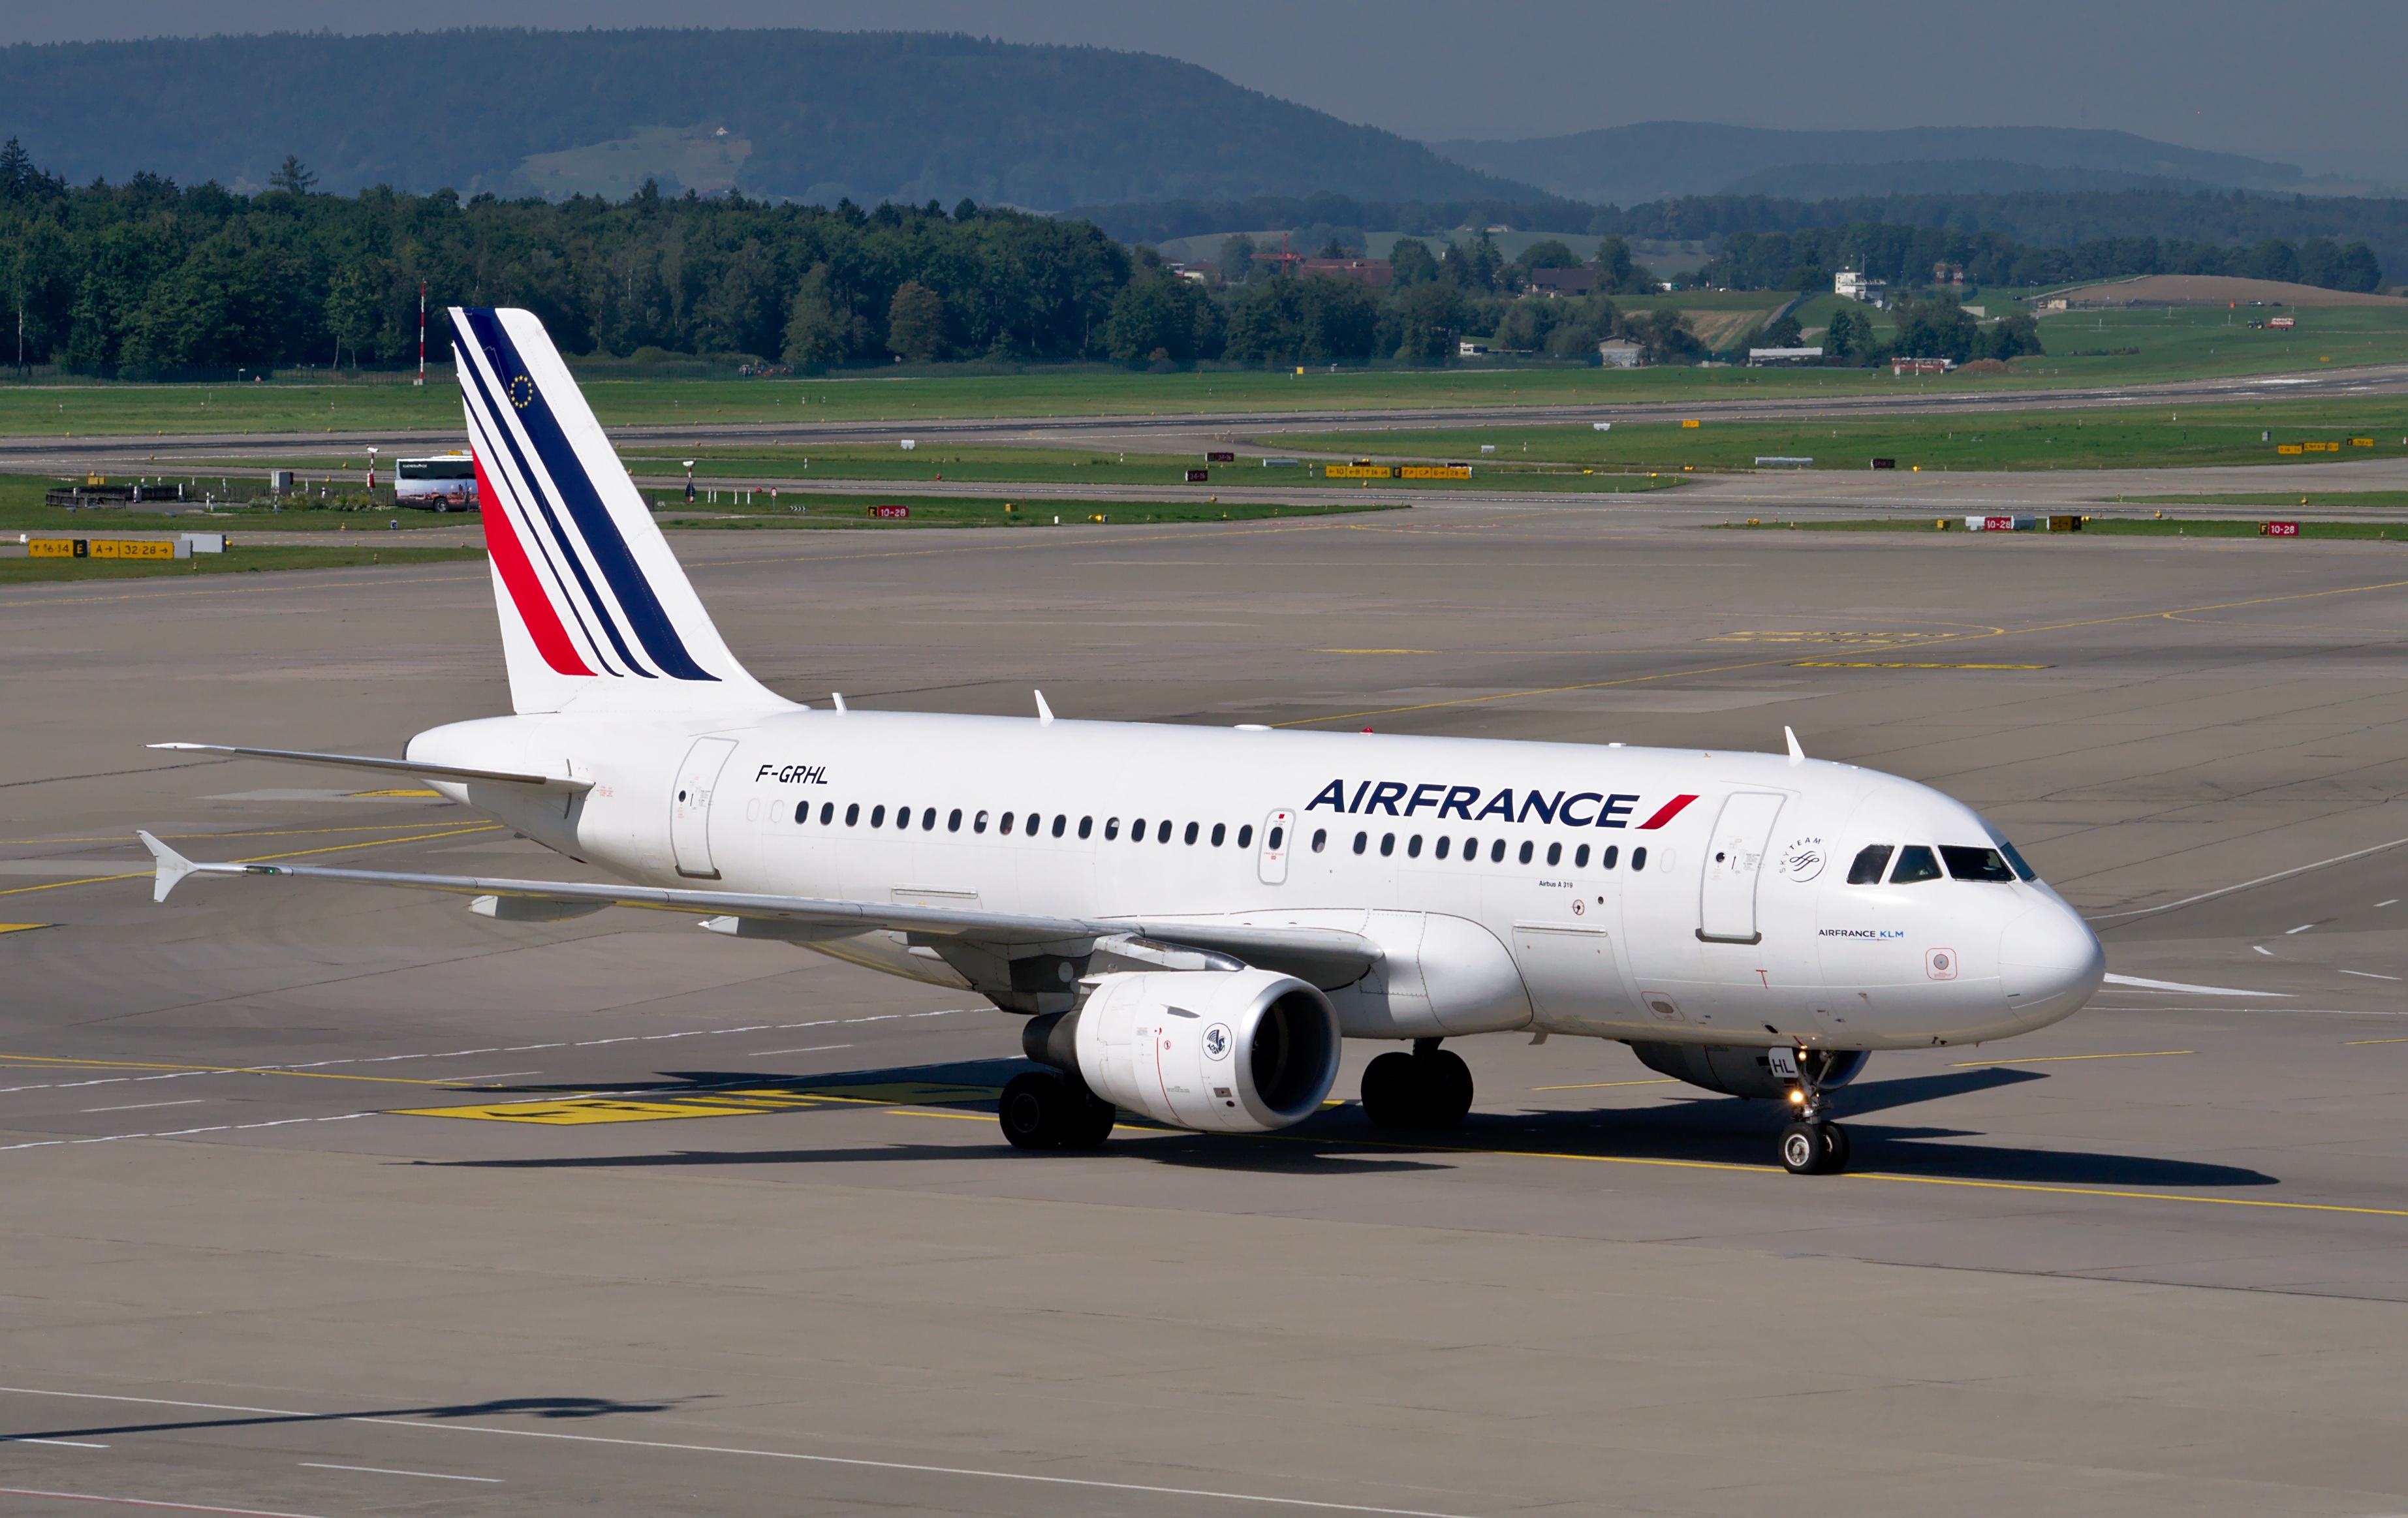
airport, airplane, tarmac, aircraft, jet, transport, vehicle, airline, aviation, airliner, switzerland, airbus, takeoff, a319, jet aircraft, air france, airbus a319, airport zurich, zrh, airbus a330, boeing 767, air travel, boeing 757, atmosphere of earth, wide body aircraft, narrow body aircraft, airbus a320 family